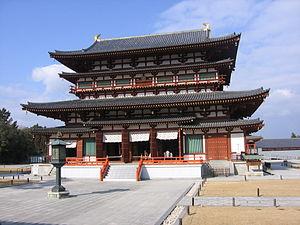
Le Yakushi-ji est un temple situé dans la partie sud-ouest de la ville de Nara. C'est le temple principal de la secte Hossô, la plus ancienne secte bouddhiste du Japon. Il est dédié au bouddha de la médecine : Yakushi Nyorai.